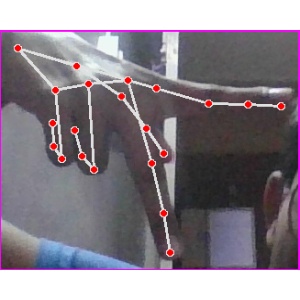
अक्षर: प